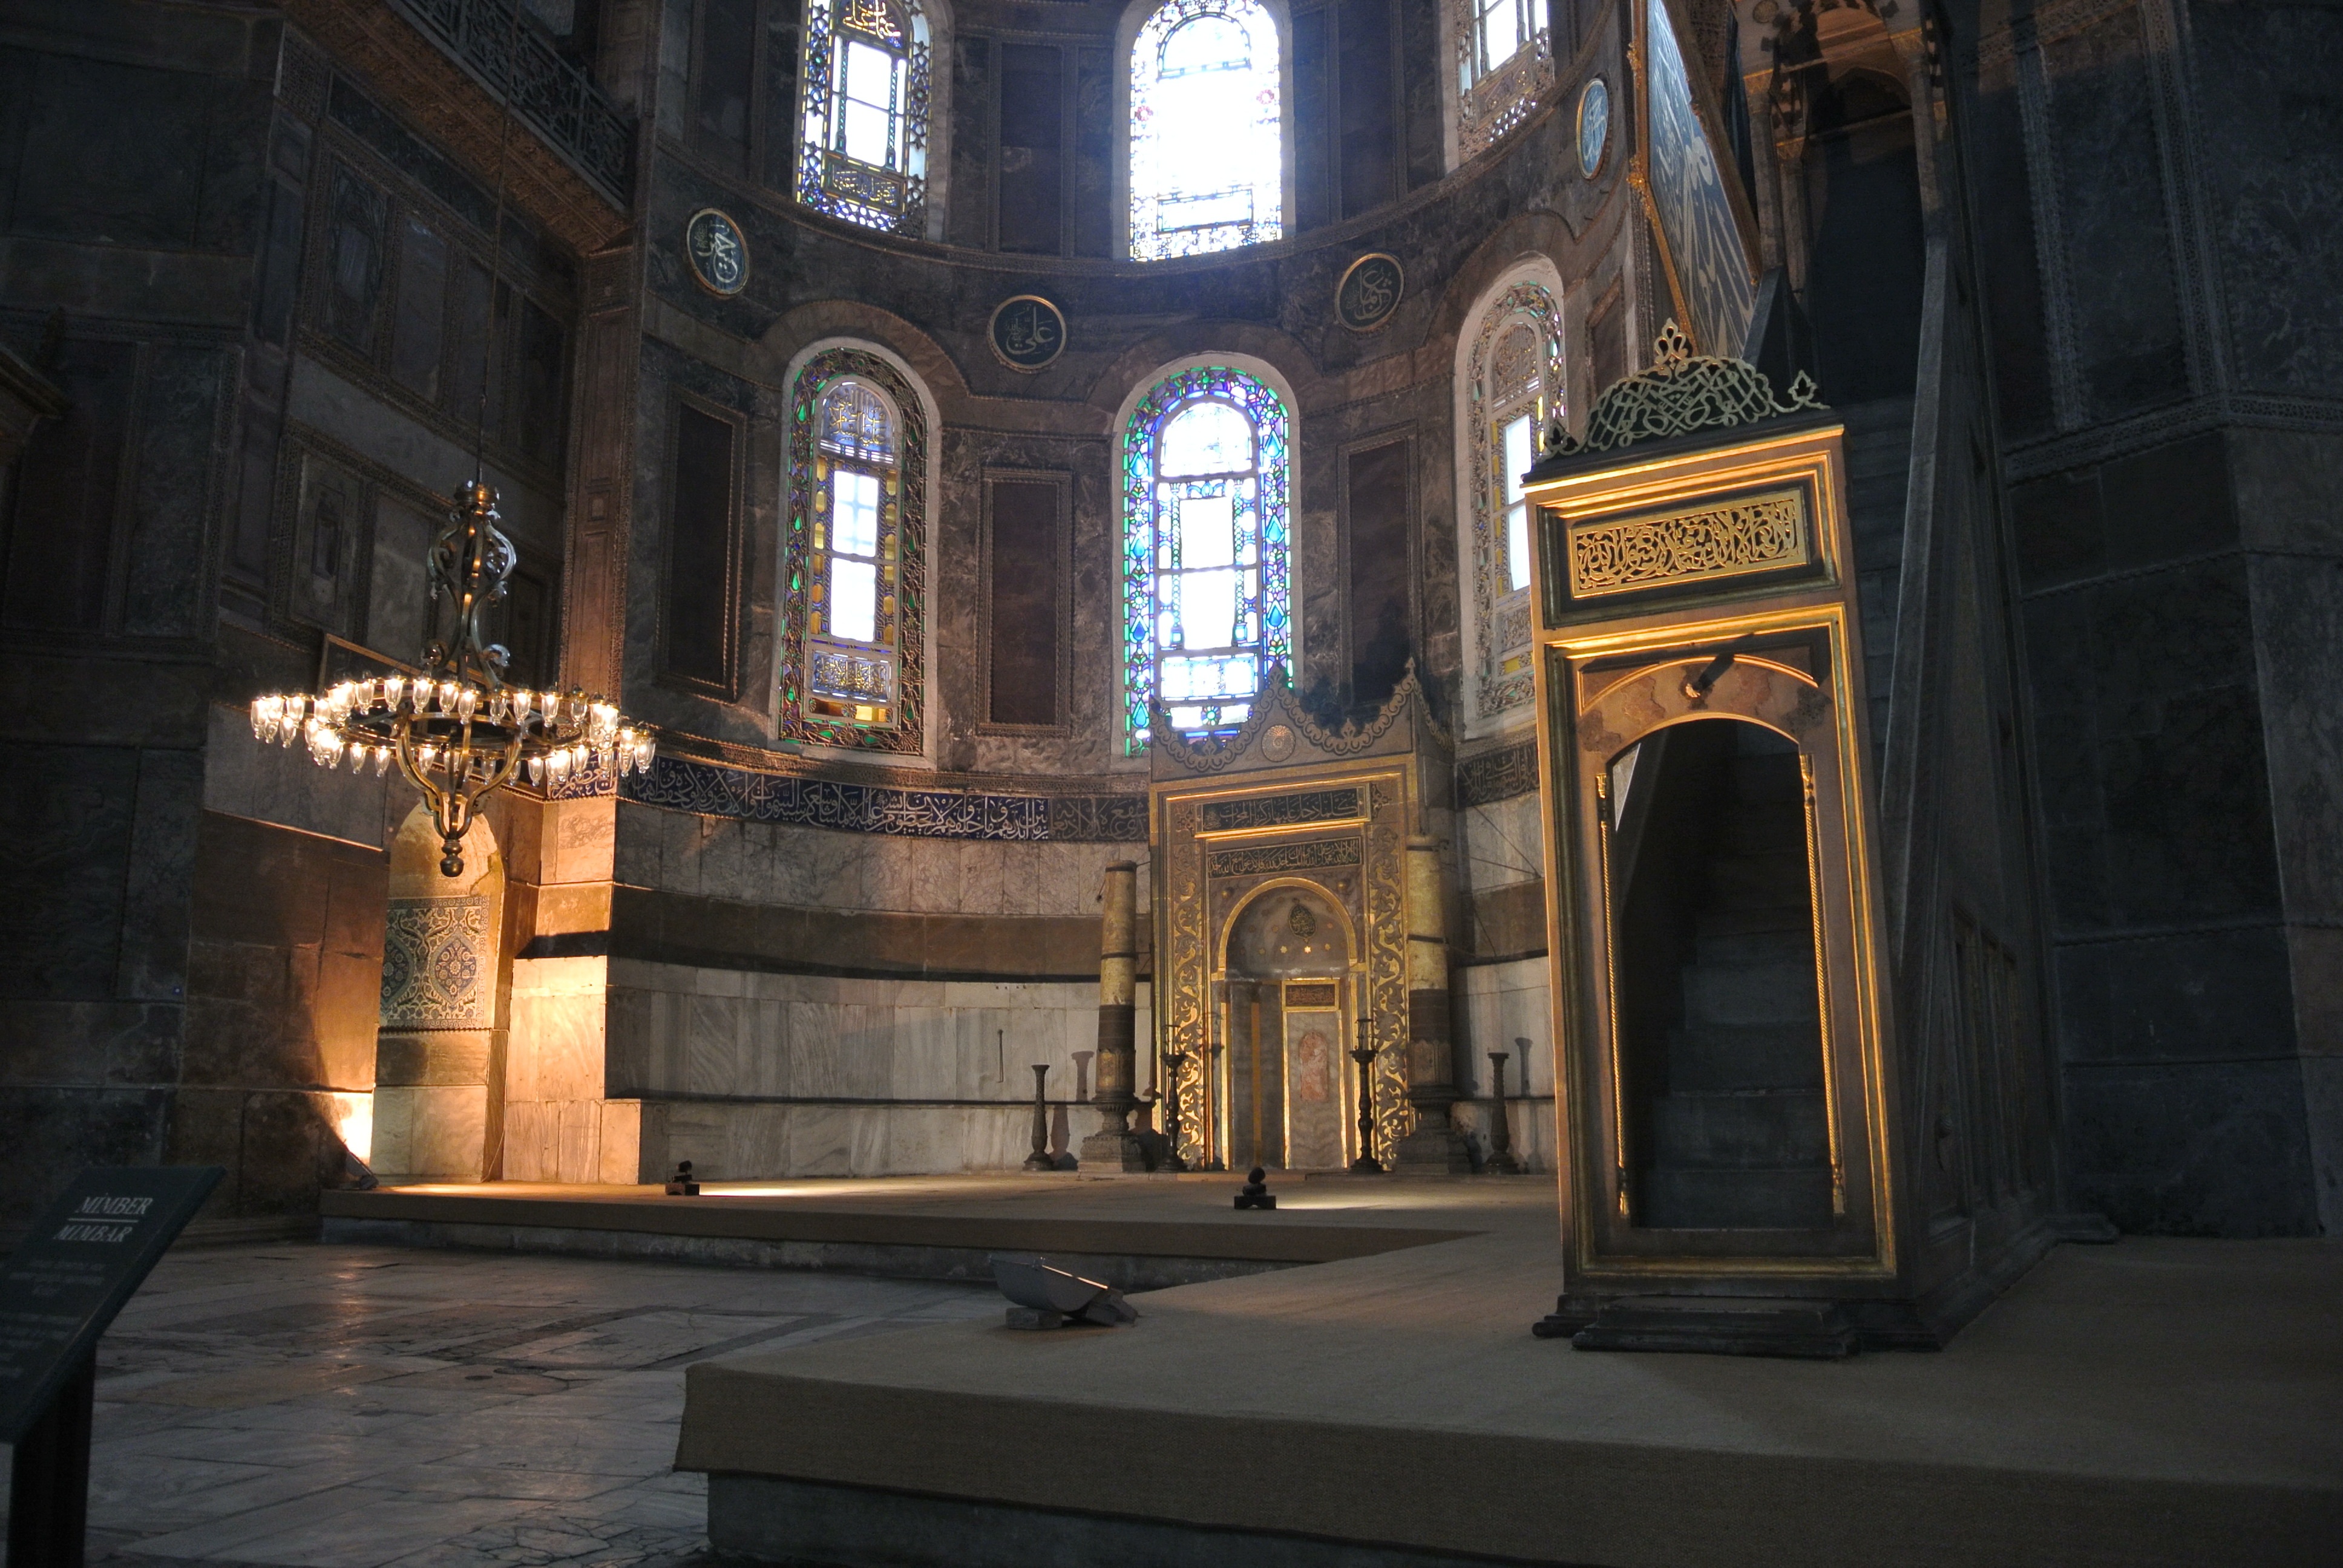
architecture, building, religion, landmark, facade, church, cathedral, chapel, historic, place of worship, turkey, istanbul, mosque, roman, synagogue, basilica, byzantine, hagia sophia, ancient history